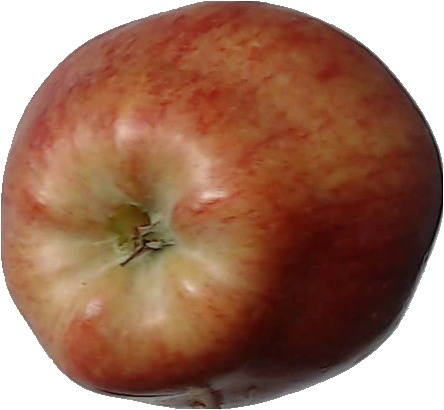
Label: apple_red_1